2022 Women's Africa Cup of Nations final

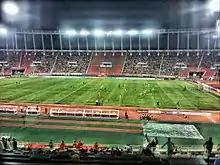
Prince Moulay Abdellah Stadium in Rabat, Morocco in 2016.

The final was held at the 53,000-capacity multi-purpose Prince Moulay Abdellah Stadium in the capital city of Rabat, which previously hosted the 2019 African Games and was one of two stadiums used for the 1988 African Cup of Nations along with the Casablanca-based high-infrastructure larger-capacity Mohammed V Stadium.